Philippine eagle

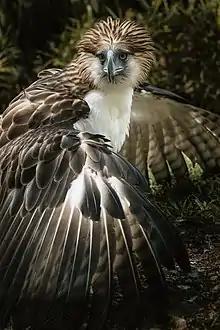
A captive Philippine eagle in Davao City

The Philippine eagle's nape is adorned with long, brown feathers that form a shaggy, mane-like crest. The eagle has a dark face and a creamy-brown nape and crown. The back of the Philippine eagle is dark brown, while the underside and underwings are white. The heavy legs are yellow, with large, powerful, dark claws, and the prominent, large, high-arched, deep beak is a bluish-gray. The eagle's eyes are blue-gray. Juveniles are similar to adults except their upperpart feathers have pale fringes.